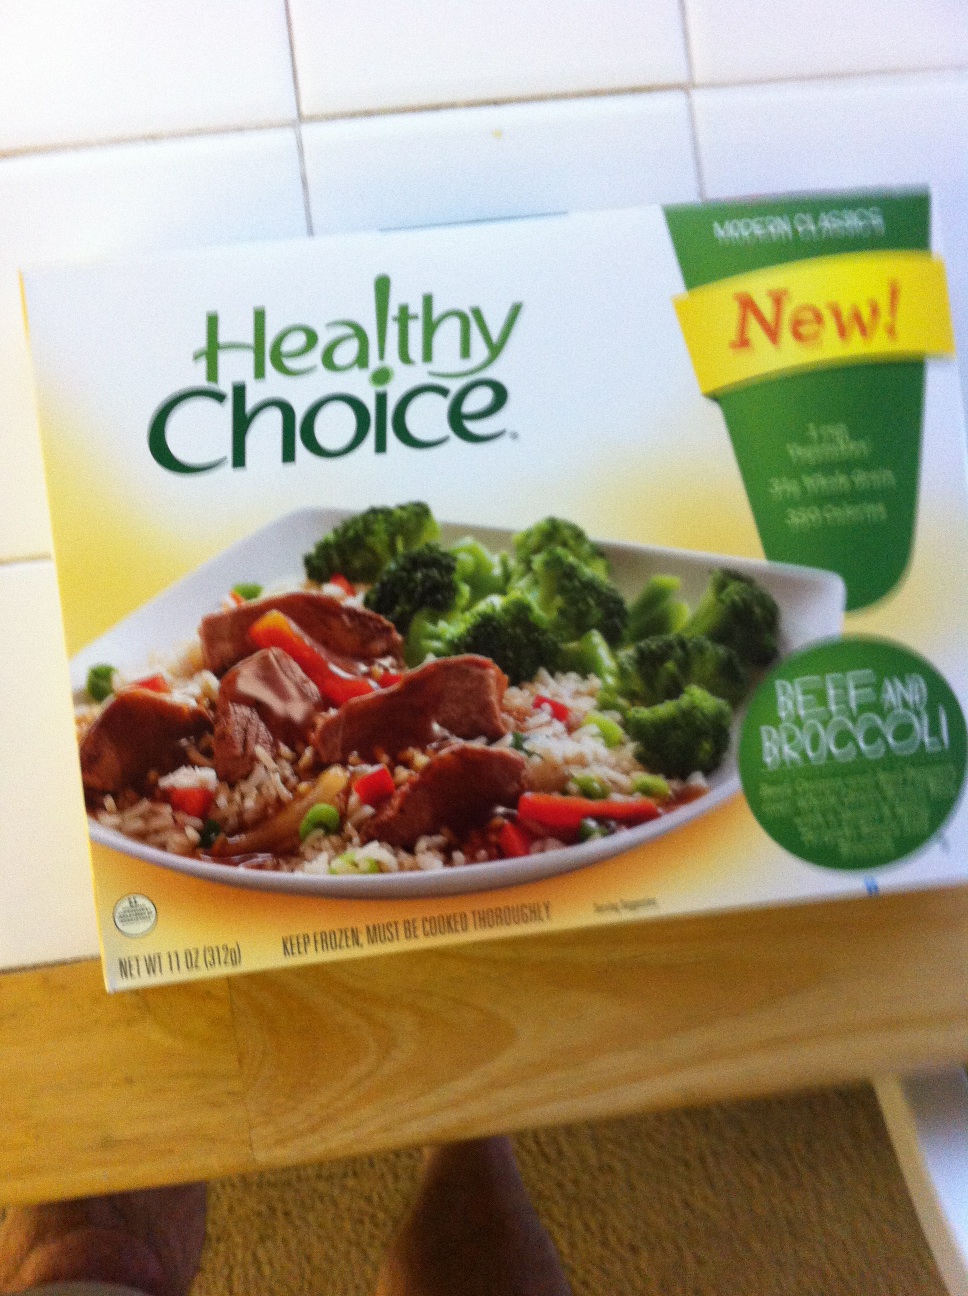Question: Cold you please tell me what type of Hea;thy Choice dinner this is? Thanks
Answer: beef broccoli